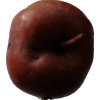
Label: Apple 18